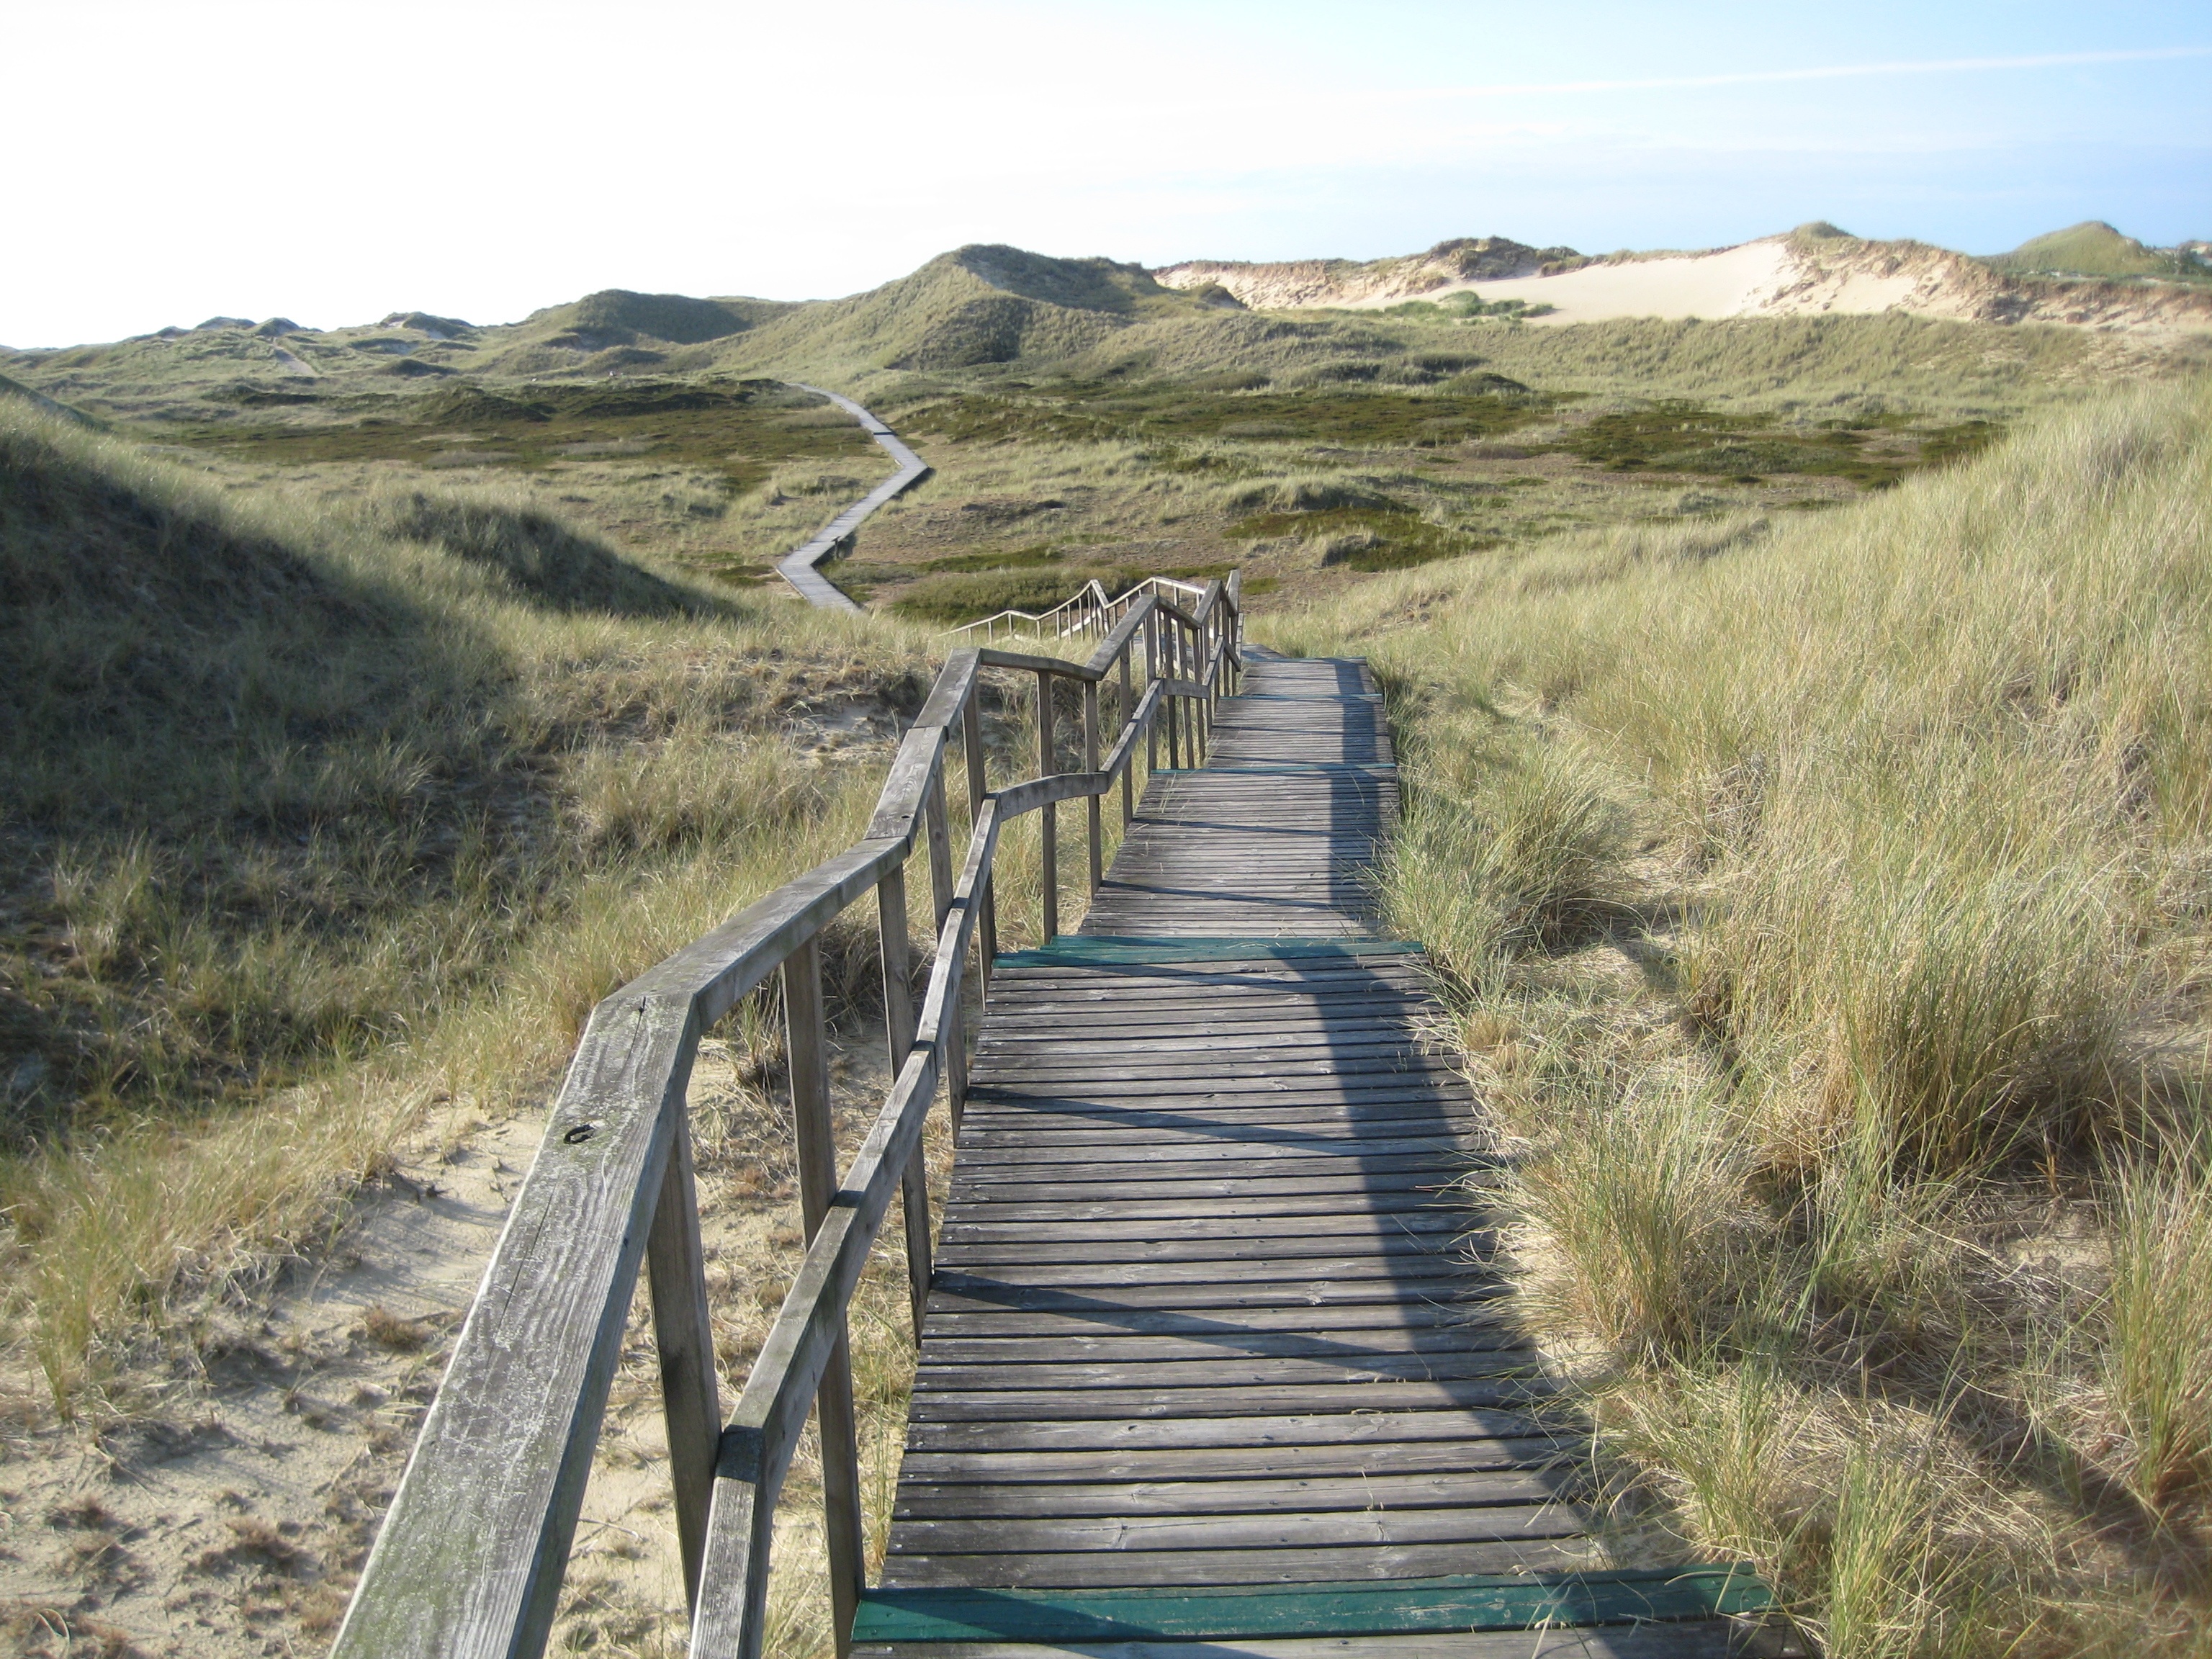
sand, mountain, boardwalk, track, trail, prairie, dune, walkway, transport, island, north sea, ecosystem, amrum